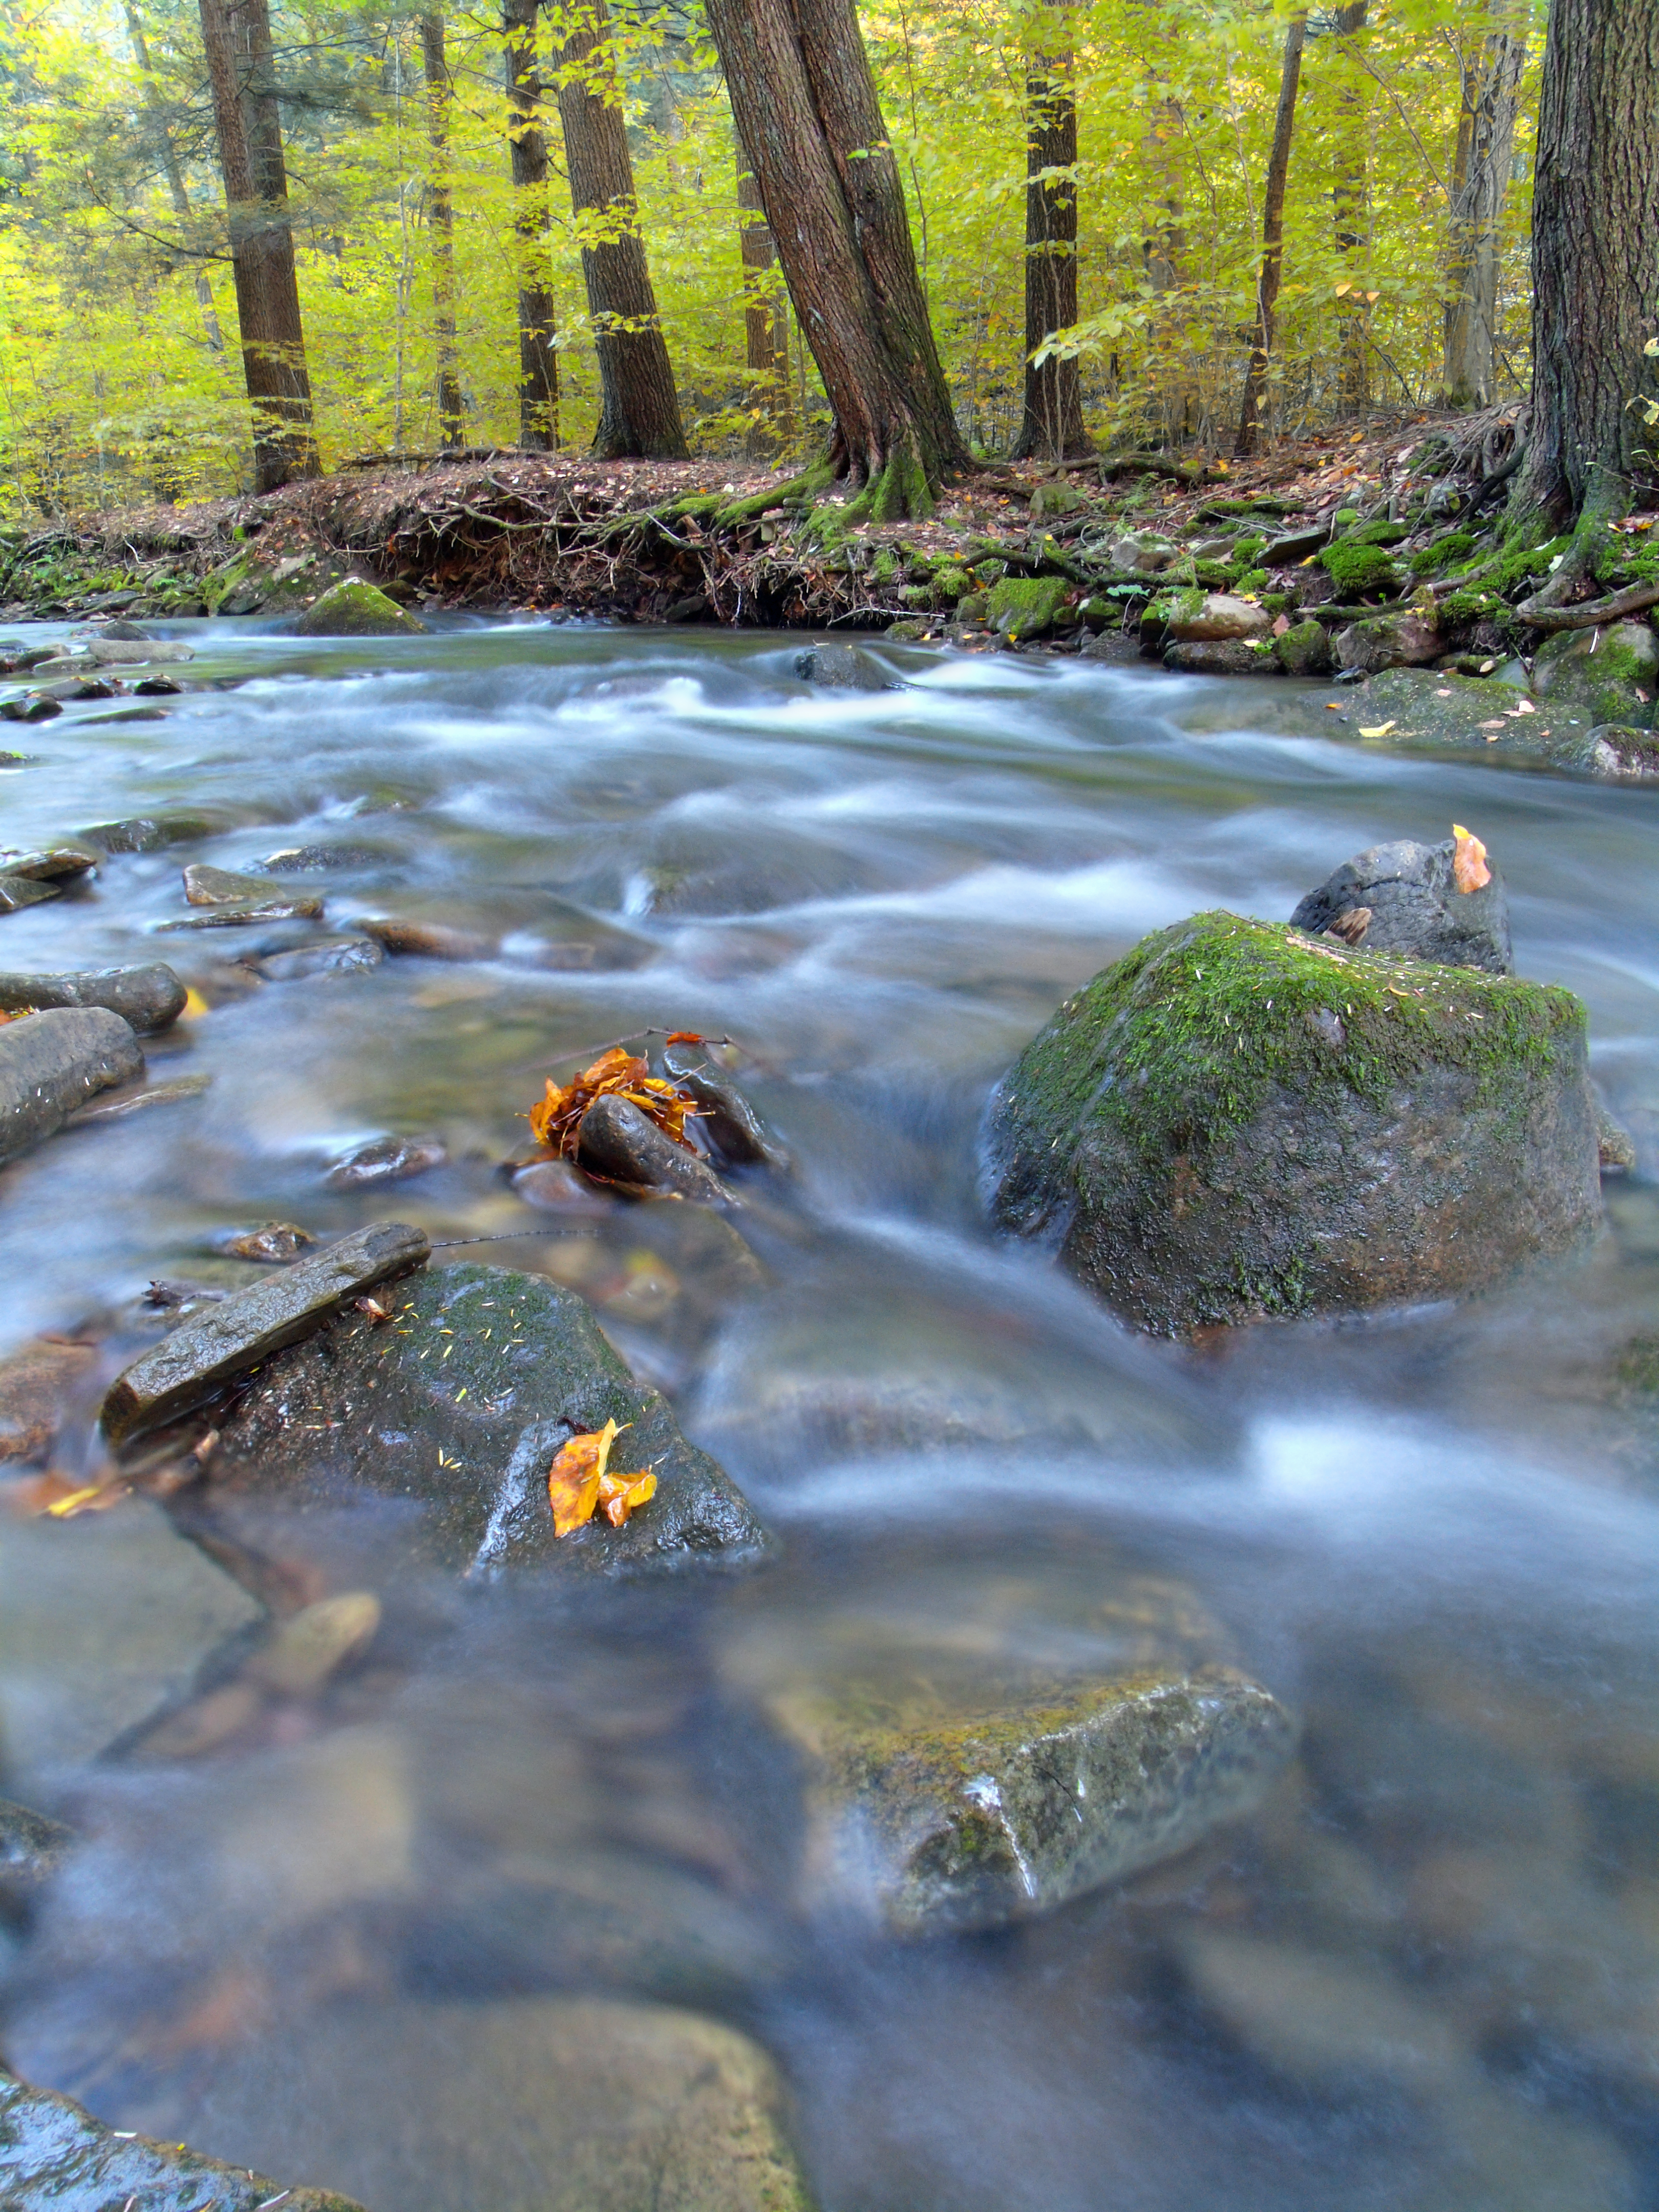
water, nature, forest, rock, creek, wilderness, hiking, leaf, river, pond, stream, reflection, autumn, rapid, body of water, creativecommons, cascades, pennsylvania, endlessmountains, loyalsockstateforest, sullivancounty, loyalsocktrail, kettlecreekwildarea, water feature, watercourse, ogdoniacreek, landform